Kids vs. Aliens

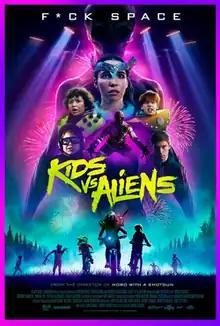
Theatrical release poster

Kids vs. Aliens is a 2022 American science fiction horror film directed and edited by Jason Eisener and written by John Davies and Eisener. It is the second spin-off film in the "V/H/S" franchise and a feature-length adaptation of "Slumber Party Alien Abduction", the filmmaker's segment from the 2013 anthology horror film "V/H/S/2".